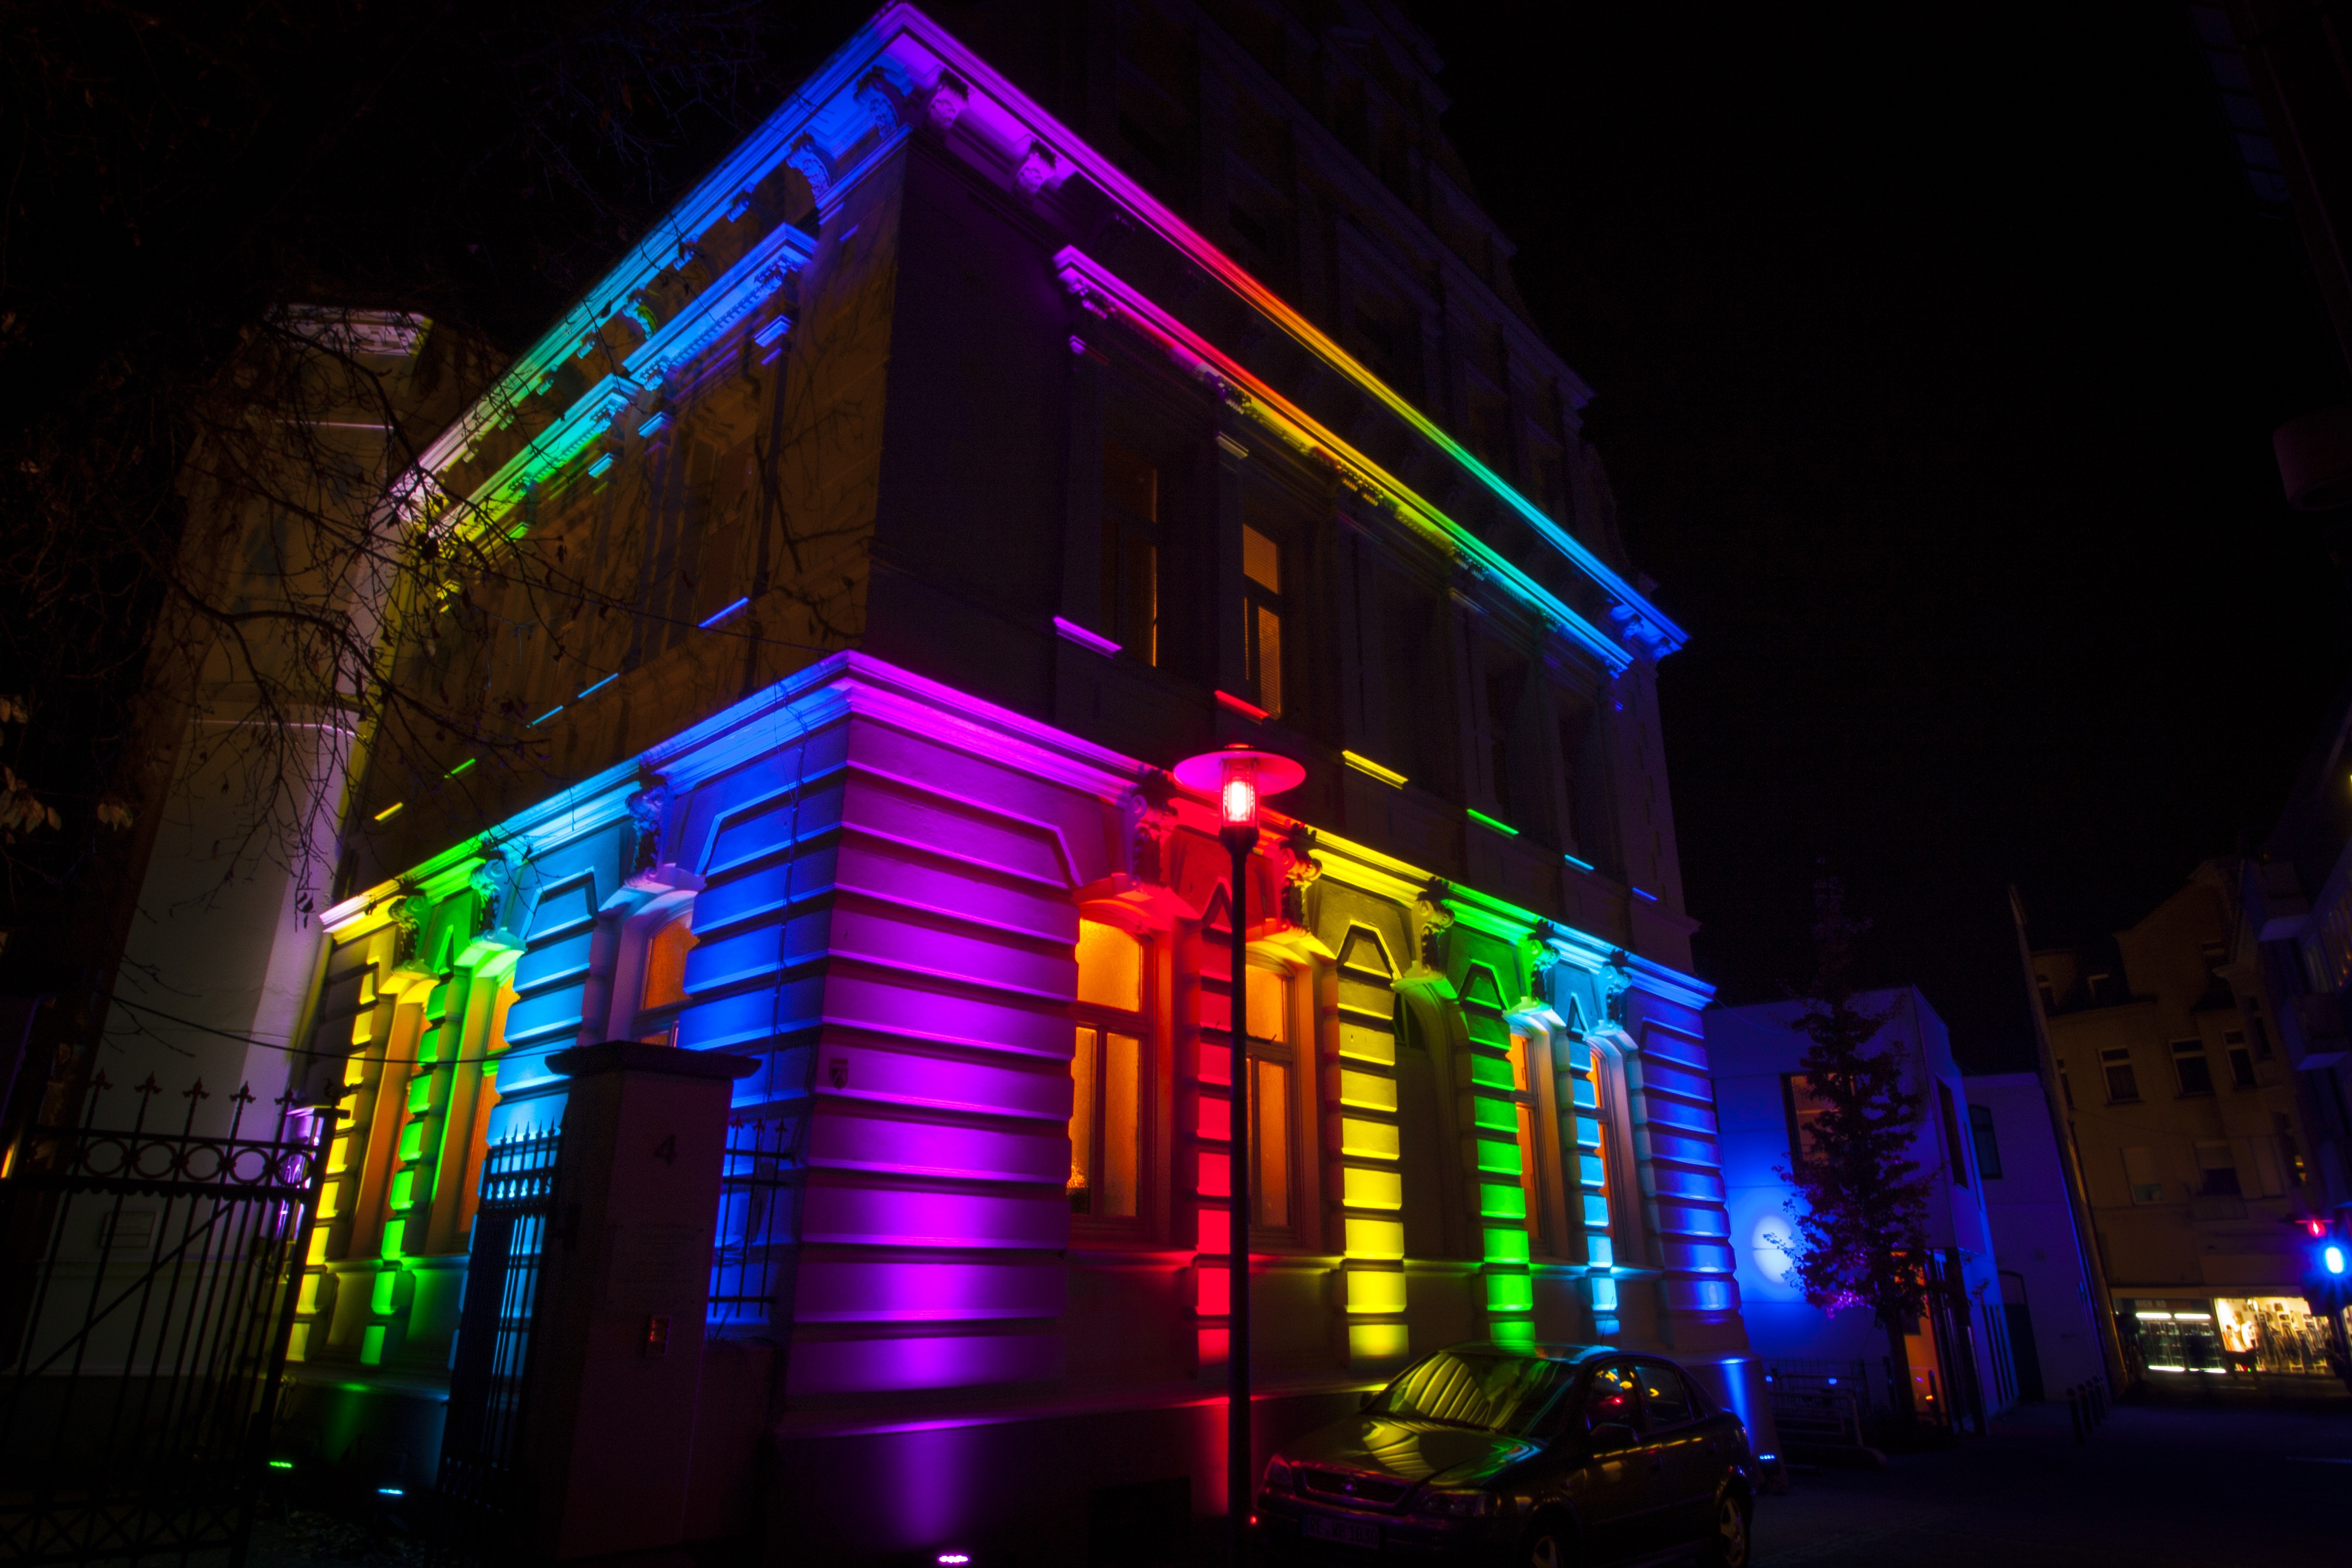
light, night, building, evening, color, darkness, colorful, lighting, neon, illuminated, christmas decoration, led, lights up, recklinghausen, christmas lights, led technology, circular lighting